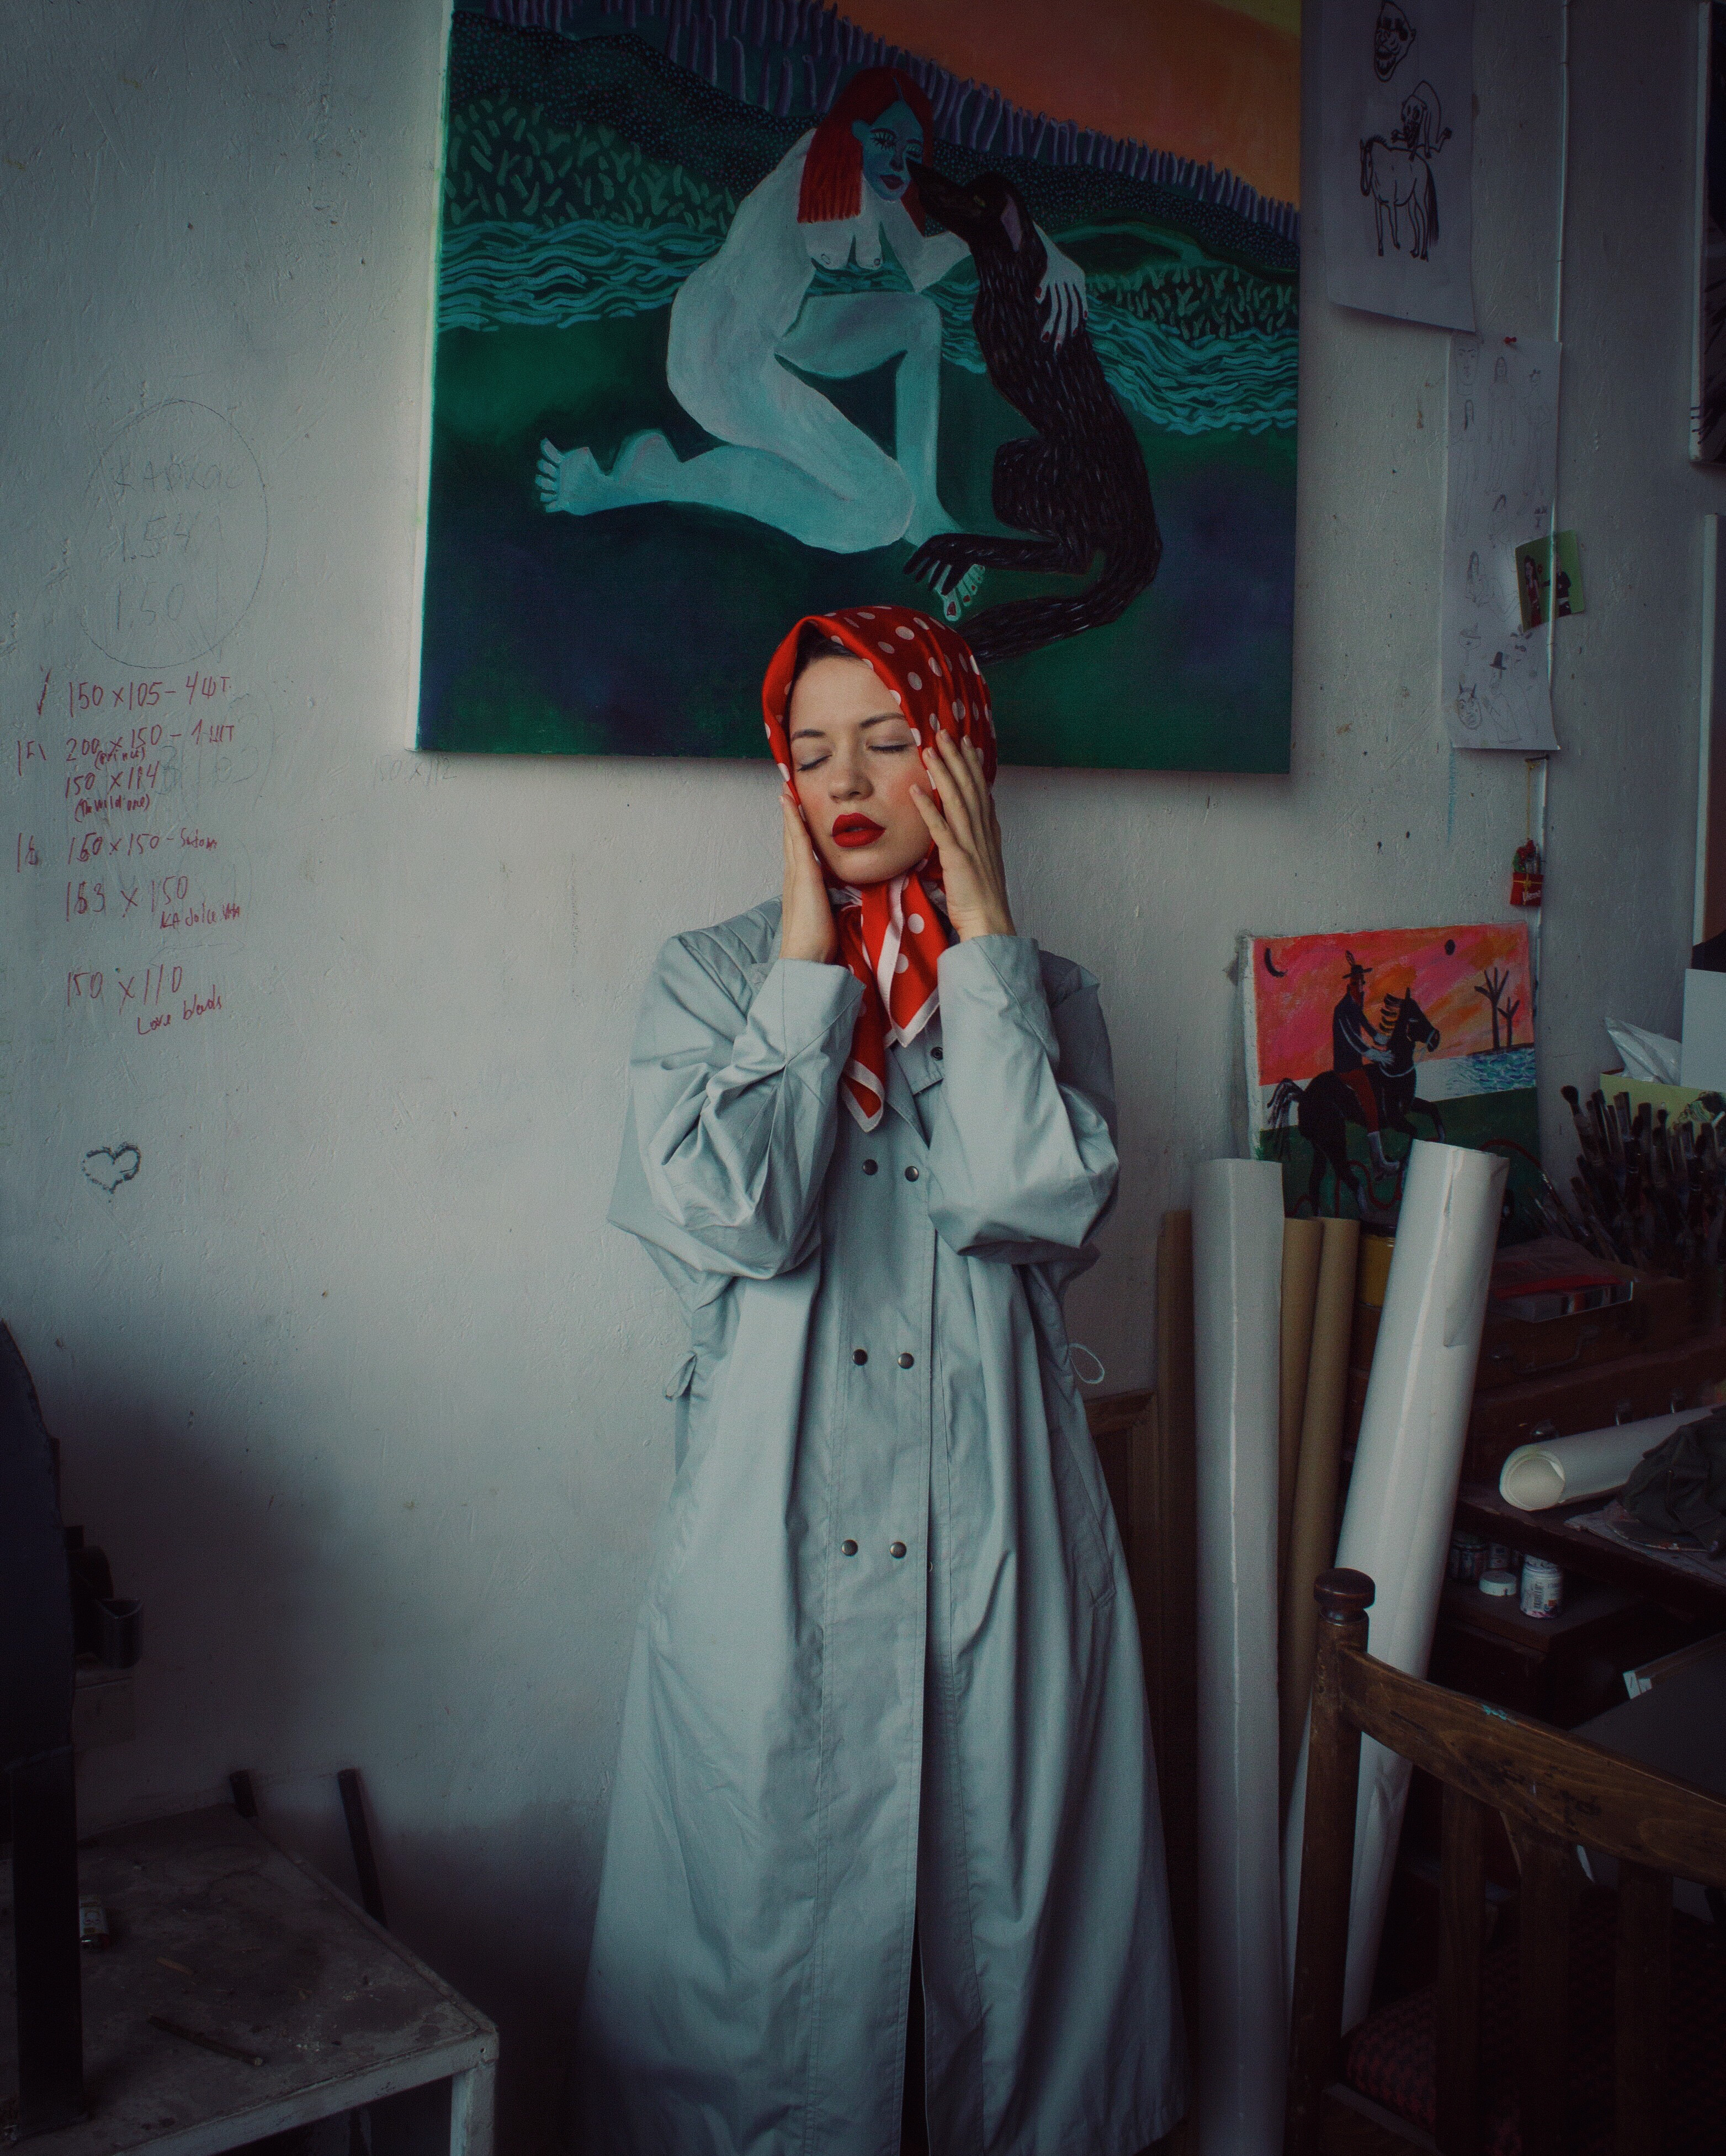
art, artist, hat, fashion design, paint, event, visual arts, eyewear, room, vintage clothing, fictional character, fiction, fun, illustration, painting, mural, flesh, font, costume, entertainment